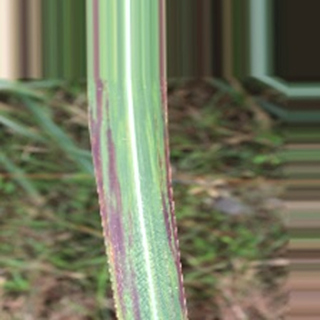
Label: sugarcane_bacterial_blight